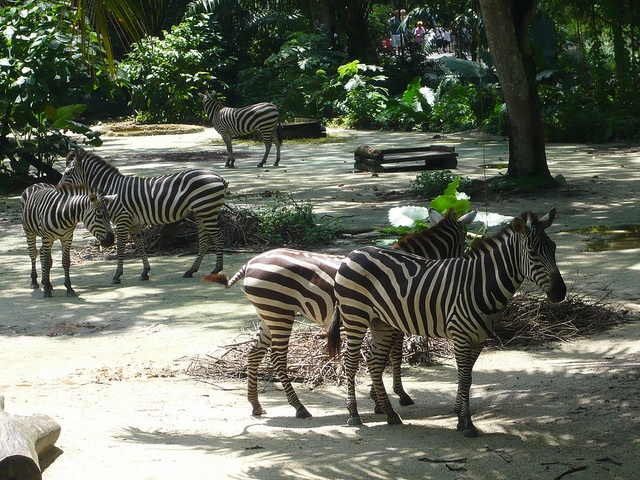
zebras stand next to each other in the zoo.
A group of zebra in a dirt field.
A herd of zebra standing on a dirty field next to a tree.
Several zebra are standing around in a zoo enclosure.
Pack of zebras in a zoo standing together.